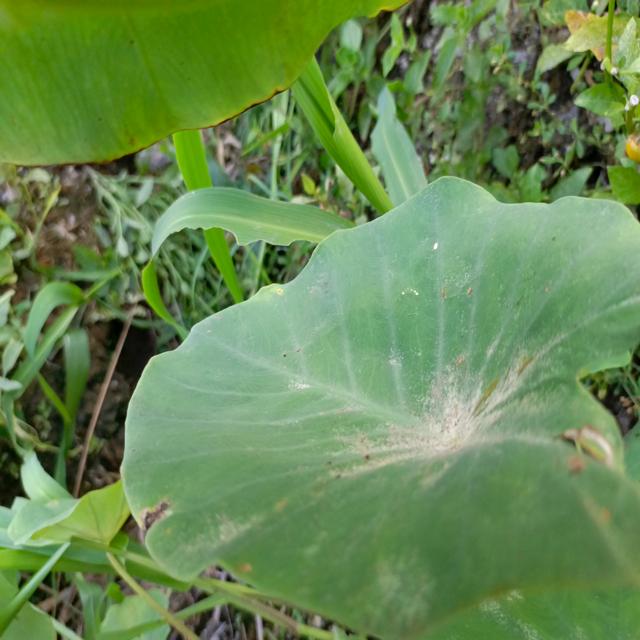
Label: Early_Blight